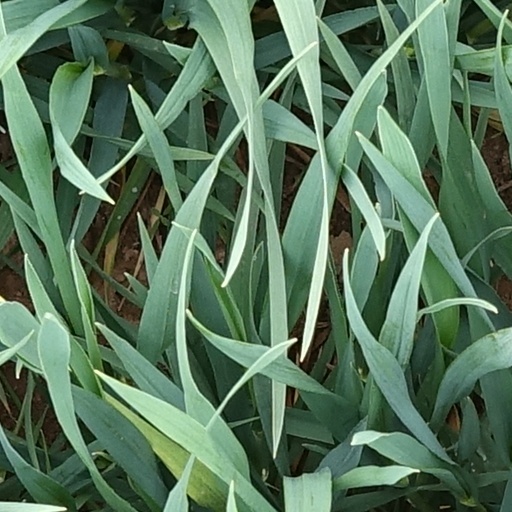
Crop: wheat